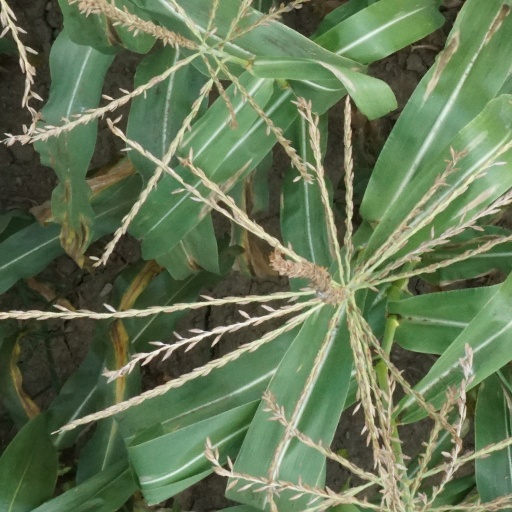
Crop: maize; corn